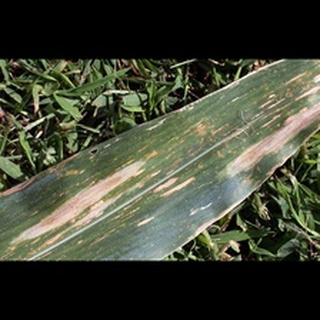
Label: corn_northern_leaf_blight